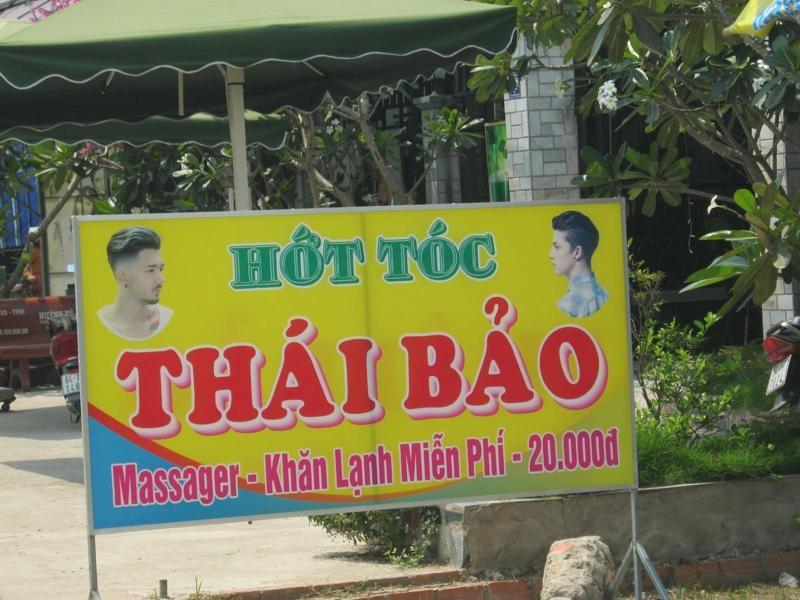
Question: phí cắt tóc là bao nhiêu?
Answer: phí cắt tóc là 20 000 đồng